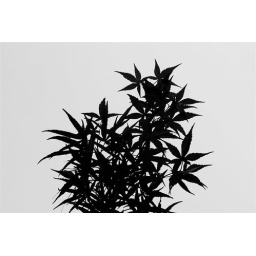
Japanese Maple in black and white